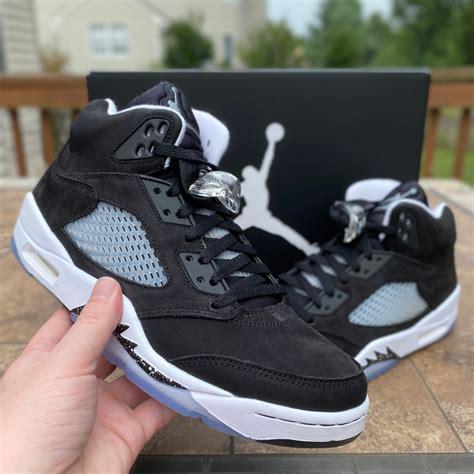
Brand: Jordan
Model: 5 Retro